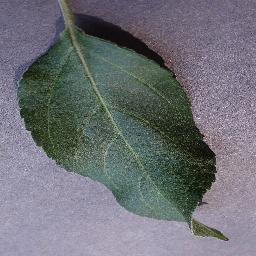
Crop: apple
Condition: healthy